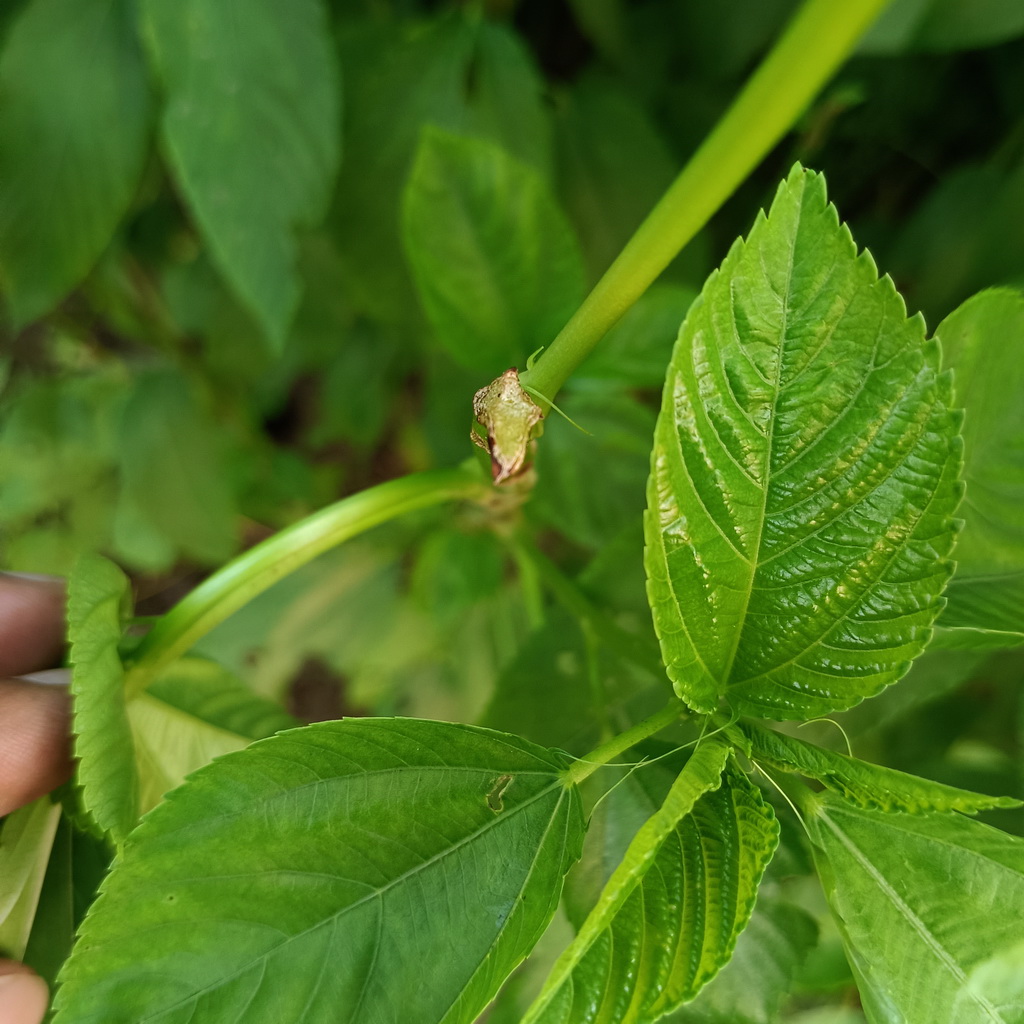
Label: Stem Soft Rot